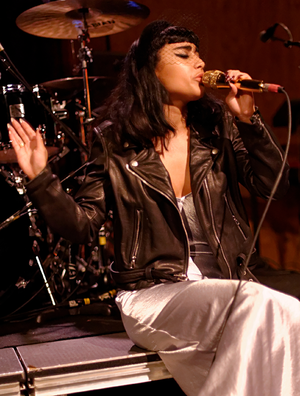
Natalia Kills
Natalia Kills i 2014
Natalia Keery-Fisher, bedre kendt som Natalia Kills er en Pop/R&B-sangerinde fra Storbritannien.